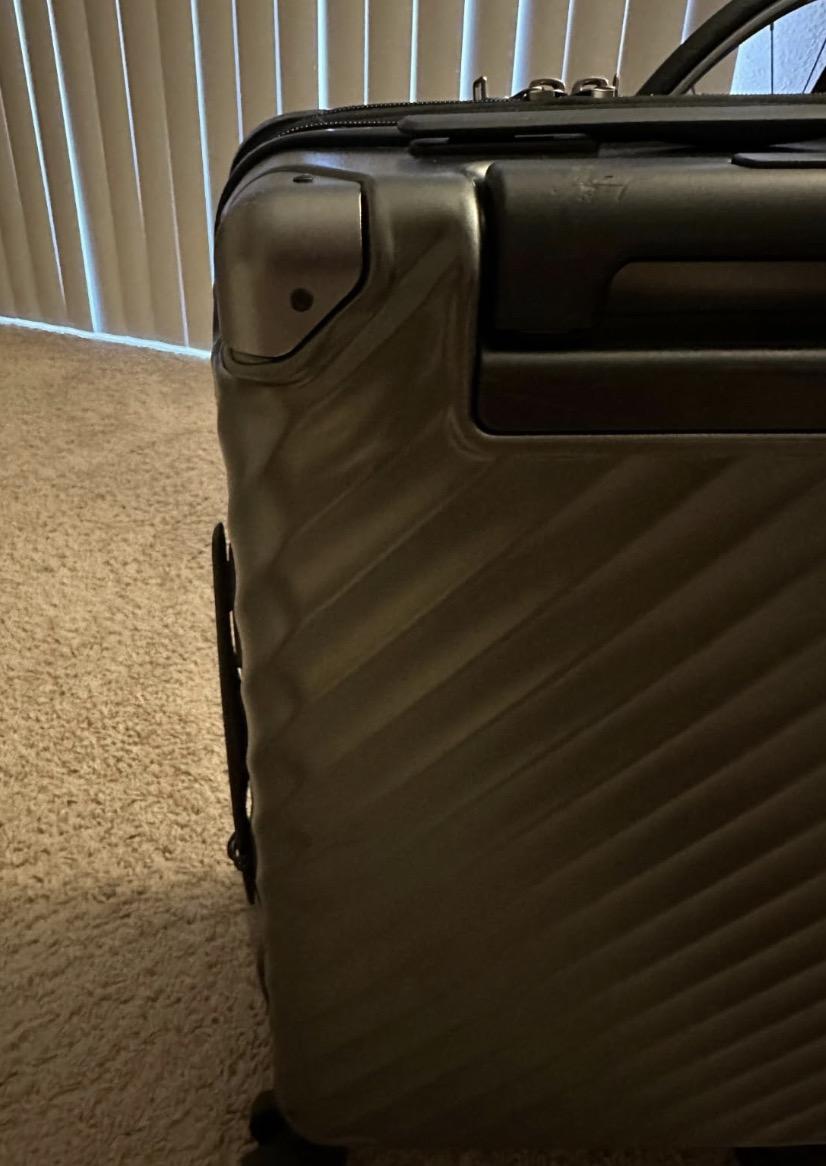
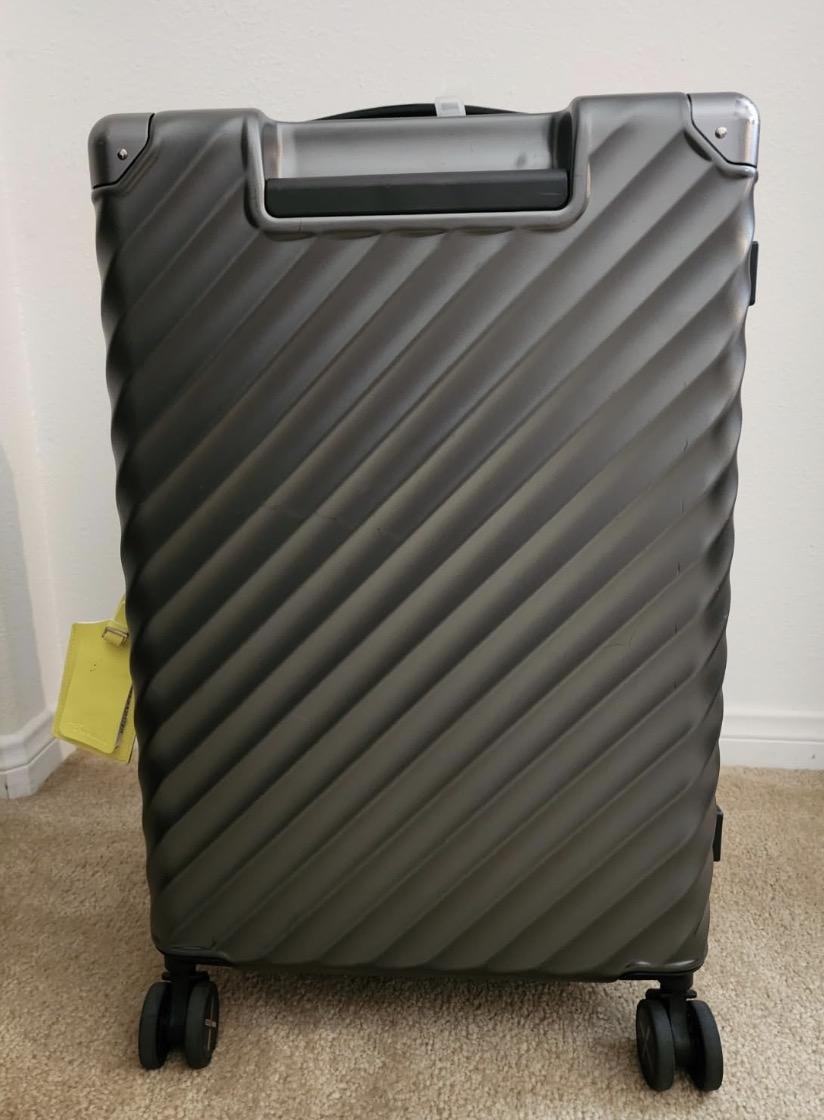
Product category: misc
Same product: yes